Flag of Bougainville

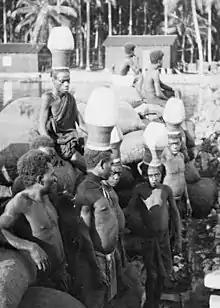
Men from Soraken wearing "upe", a headdress representing the transition to adulthood which later became a national symbol of Bougainville

According to the "Bougainville Flag, Emblem and Anthem (Protection) Act 2018", the flag consists of "a depiction of an "upe" superimposed over concentric discs of black and white on a cobalt blue field". The "upe" is a traditional headdress worn by Bougainvillean men as a symbol of adulthood. The black disc "represents the distinctive skin colour of the Bougainvillean people", while the white disc represents the "kapkap", a traditional symbol of authority made from mother of pearl. The 24 green equilateral triangles within the "kapkap" symbolise "the importance of land to the Bougainvillean people", the blue field represents the ocean. The official flag aspect ratio is 2:3.